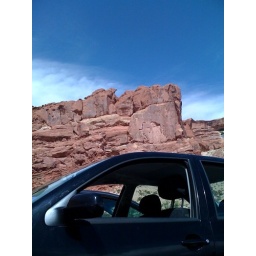
Things I want right now: AC in this black on black car in the desert